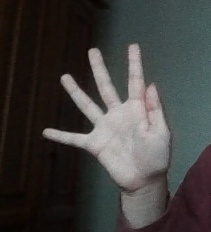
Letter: sheen